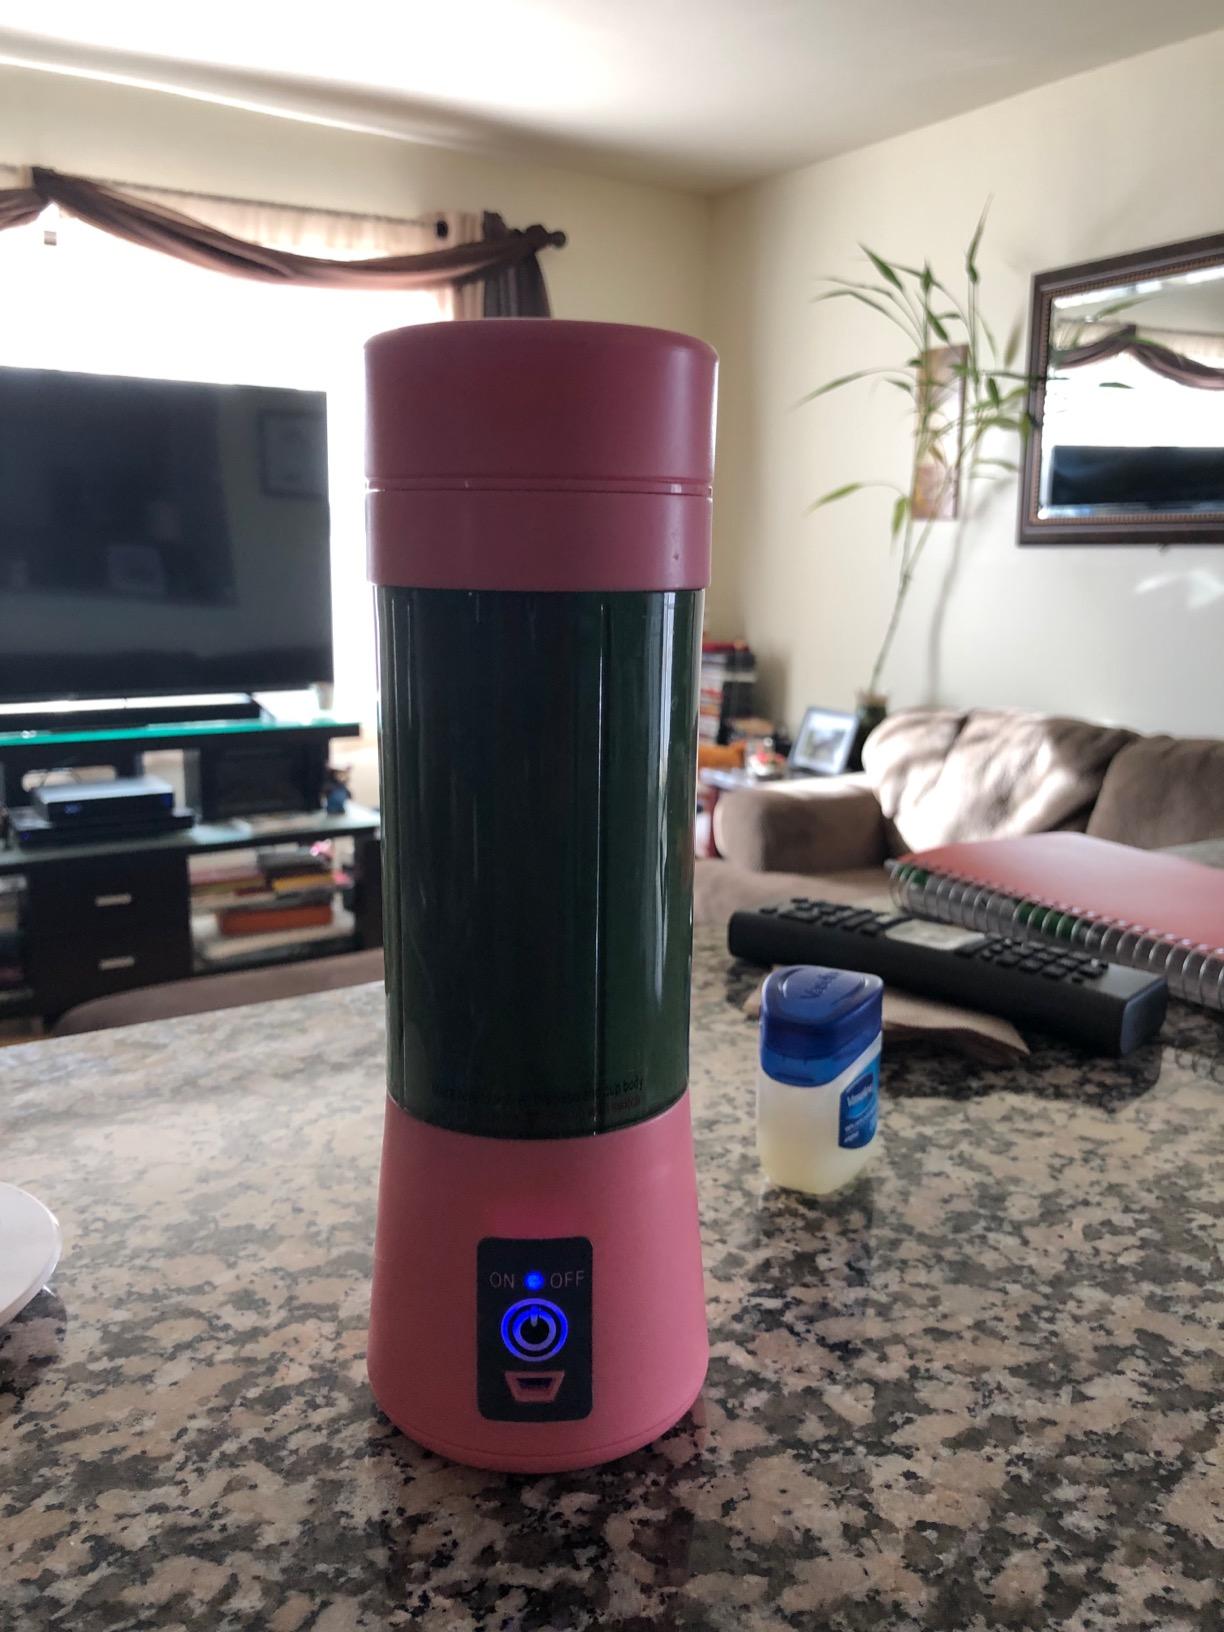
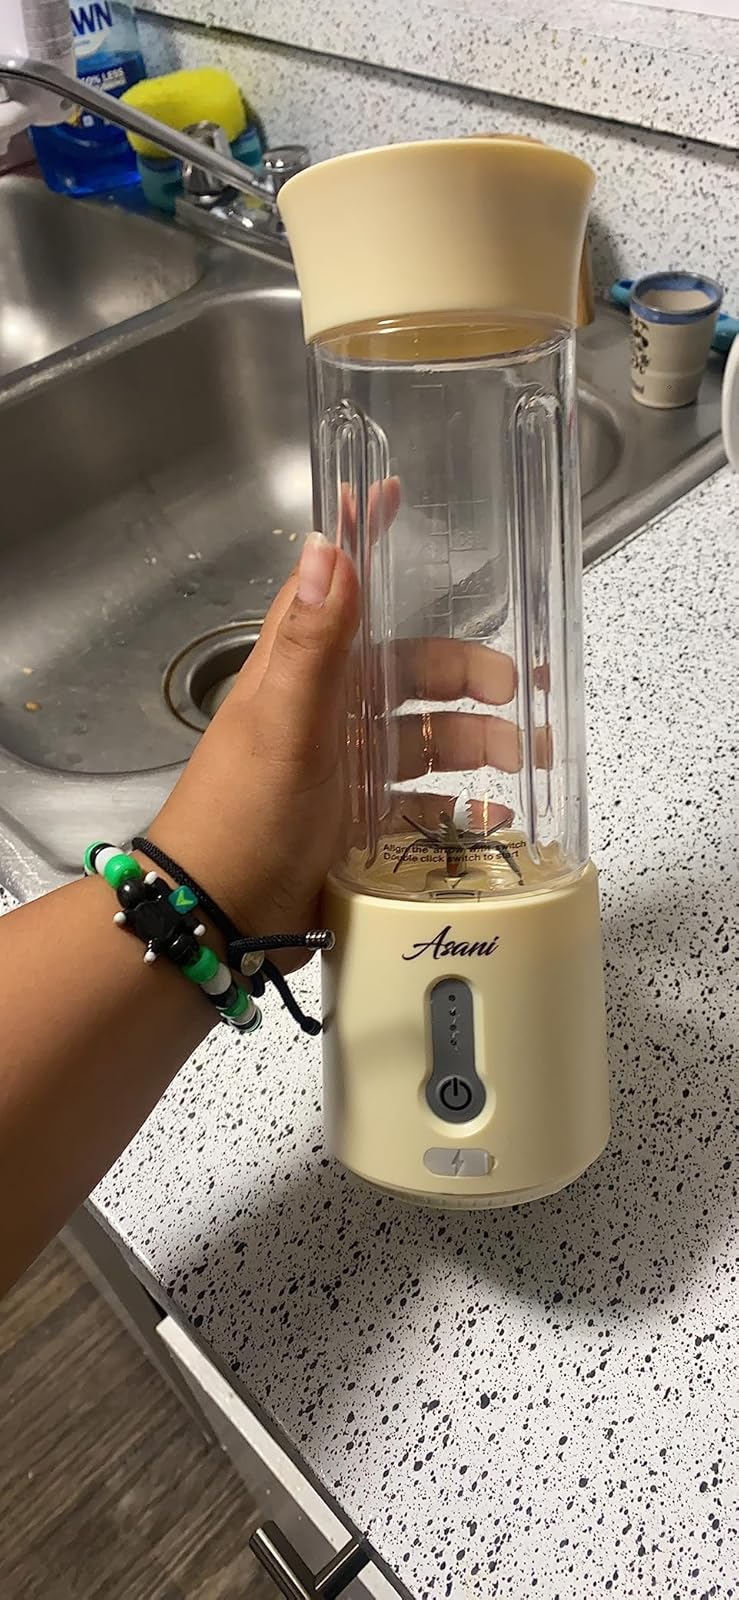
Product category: items_blender
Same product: no